Astronomy in New York City

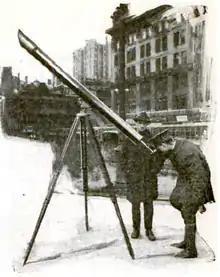
A "street corner astronomer" at Manhattan's 42nd Street, 1921

In the 19th and into the later 20th century, several hawkers made a living from sidewalk astronomy as a "telescope man", charging a small fee to peer through their instrument. Inventor Heinrich Göbel filled this role in the 1850s and 1860s, operating in Union Square.